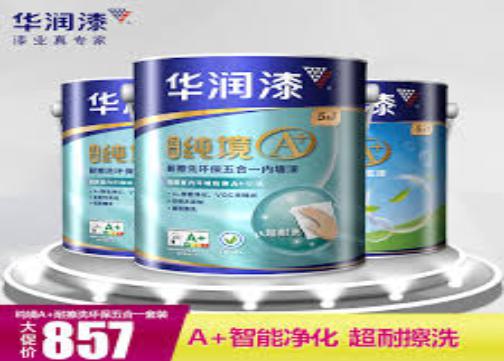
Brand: huarun
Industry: Others